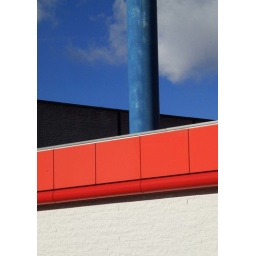
the orange roof of the total petrol station against the blue sky